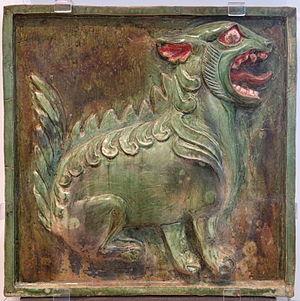
En construction, un carreau, éventuellement suivi d'un nom de matière, désigne un élément carré ou parallélépipédique employé dans différents domaines. Les carreaux employés pour le pavement ou le carrelage sont des éléments en pierre naturelle ou artificielle. Les carreaux de céramique deviennent un support à l'ornementation prisé de beaucoup de cultures et de pays.